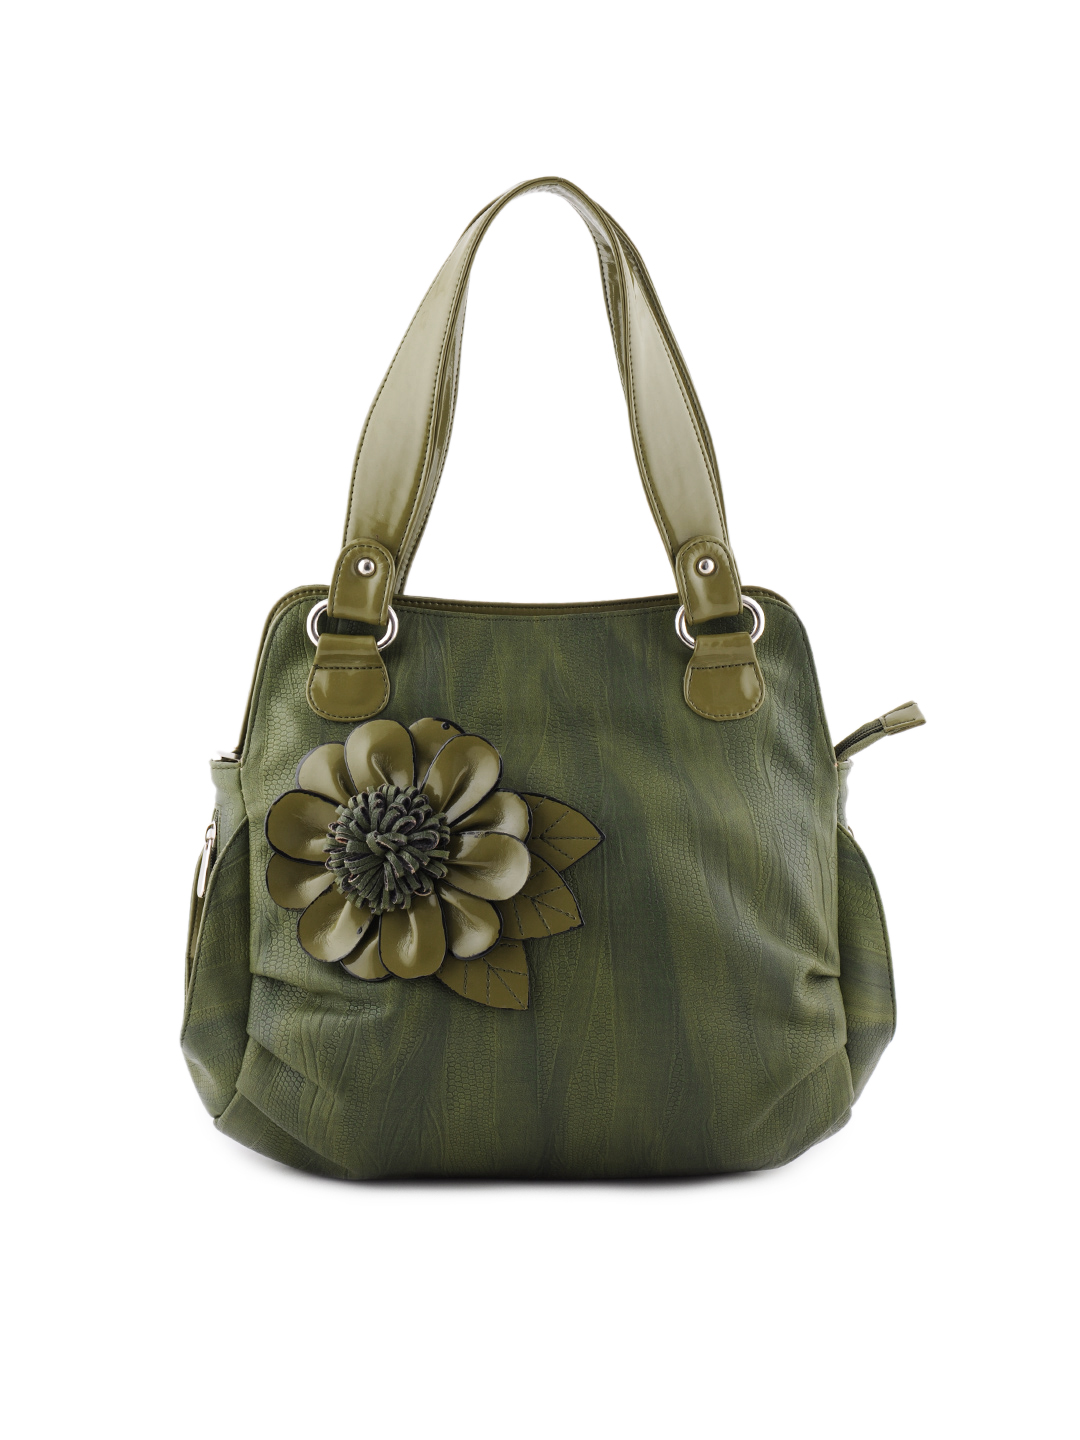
Murcia Women Casual Green Handbag
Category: Accessories / Bags / Handbags
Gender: Women
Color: Green
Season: Winter 2015
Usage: Casual